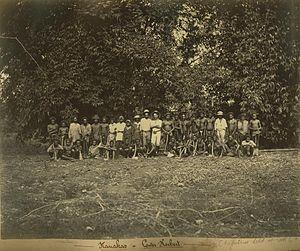
Travailleurs insulaires des mers du sud (kanaks), sur les terres d'un colon non identifié dans la basse vallée de la rivière Herbert, quelque part dans la pointe nord du Queensland.